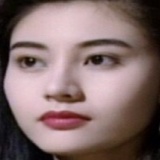
hoa hậu Lý Gia Hân